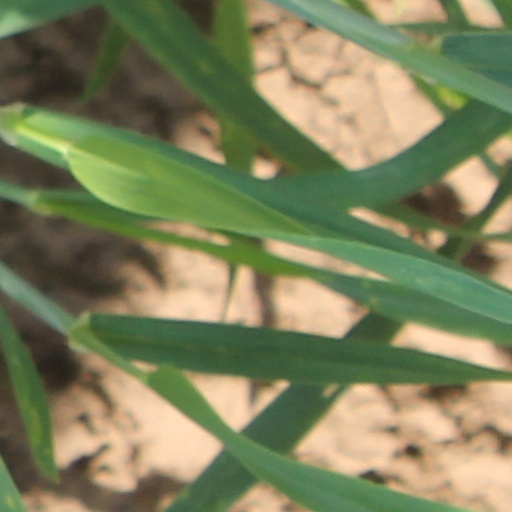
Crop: wheat